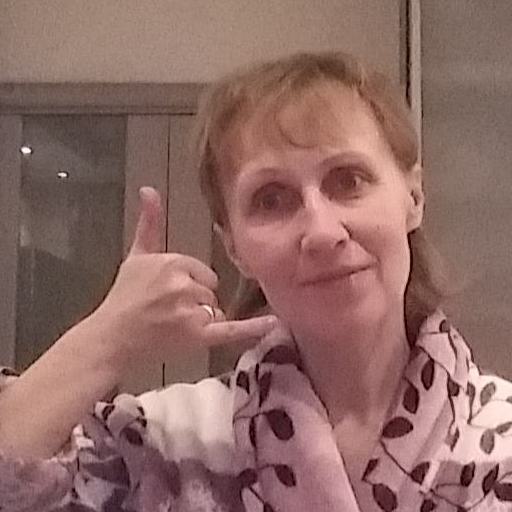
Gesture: call